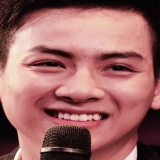
ca sĩ Hoài Lâm